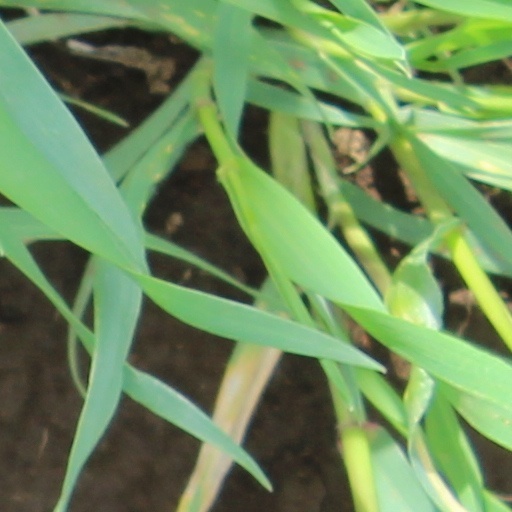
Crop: wheat